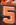
Number: 5